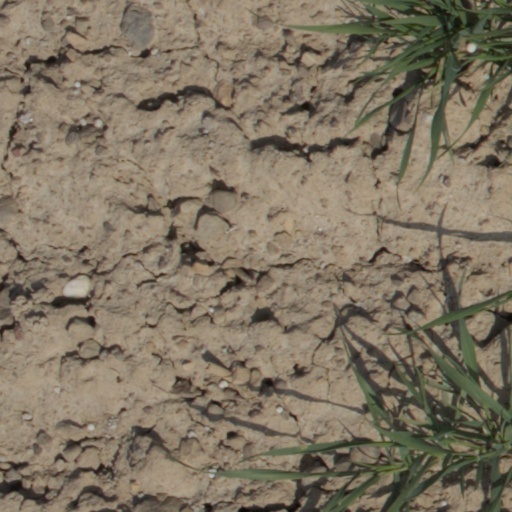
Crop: wheat